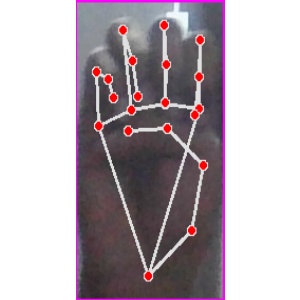
अक्षर: म